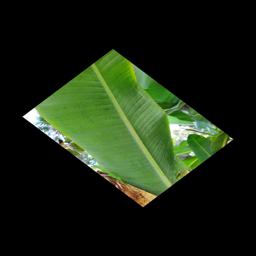
Label: JAHAJI LEAF